La Gran Cruzada (2017)

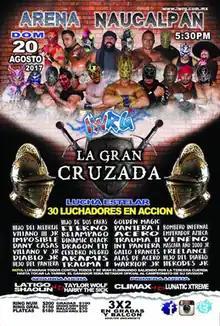
Official poster for the event

La Gran Cruzada (2017) (Spanish for "The Great Crusade") was an ajor professional wrestling supercard event produced by Mexican professional wrestling promotion International Wrestling Revolution Group (IWRG), which took place on August 20, 2017, in Arena Naucalpan, Naucalpan, State of Mexico, Mexico.